John Wilson Ruckman

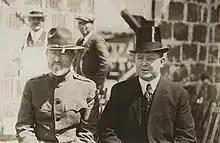
Brigadier General Ruckman and Grand Exalted Ruler Fred Harper at Elks' corner stone laying of hospital for wounded soldiers and sailors in Boston, 1918

In 1920, Ruckman engaged in a very public dispute with Charles W. Eliot of Harvard regarding the quality of military education in the United States. In 1921, Ruckman suggested in a public speech that immigrants be required to serve for a period of time in the military in order to enhance the "Americanization" process. He also made national headlines that year by refusing to allow soldiers under his command to march in Boston's St. Patrick's Day parade (a decision supported by the Secretary of War).